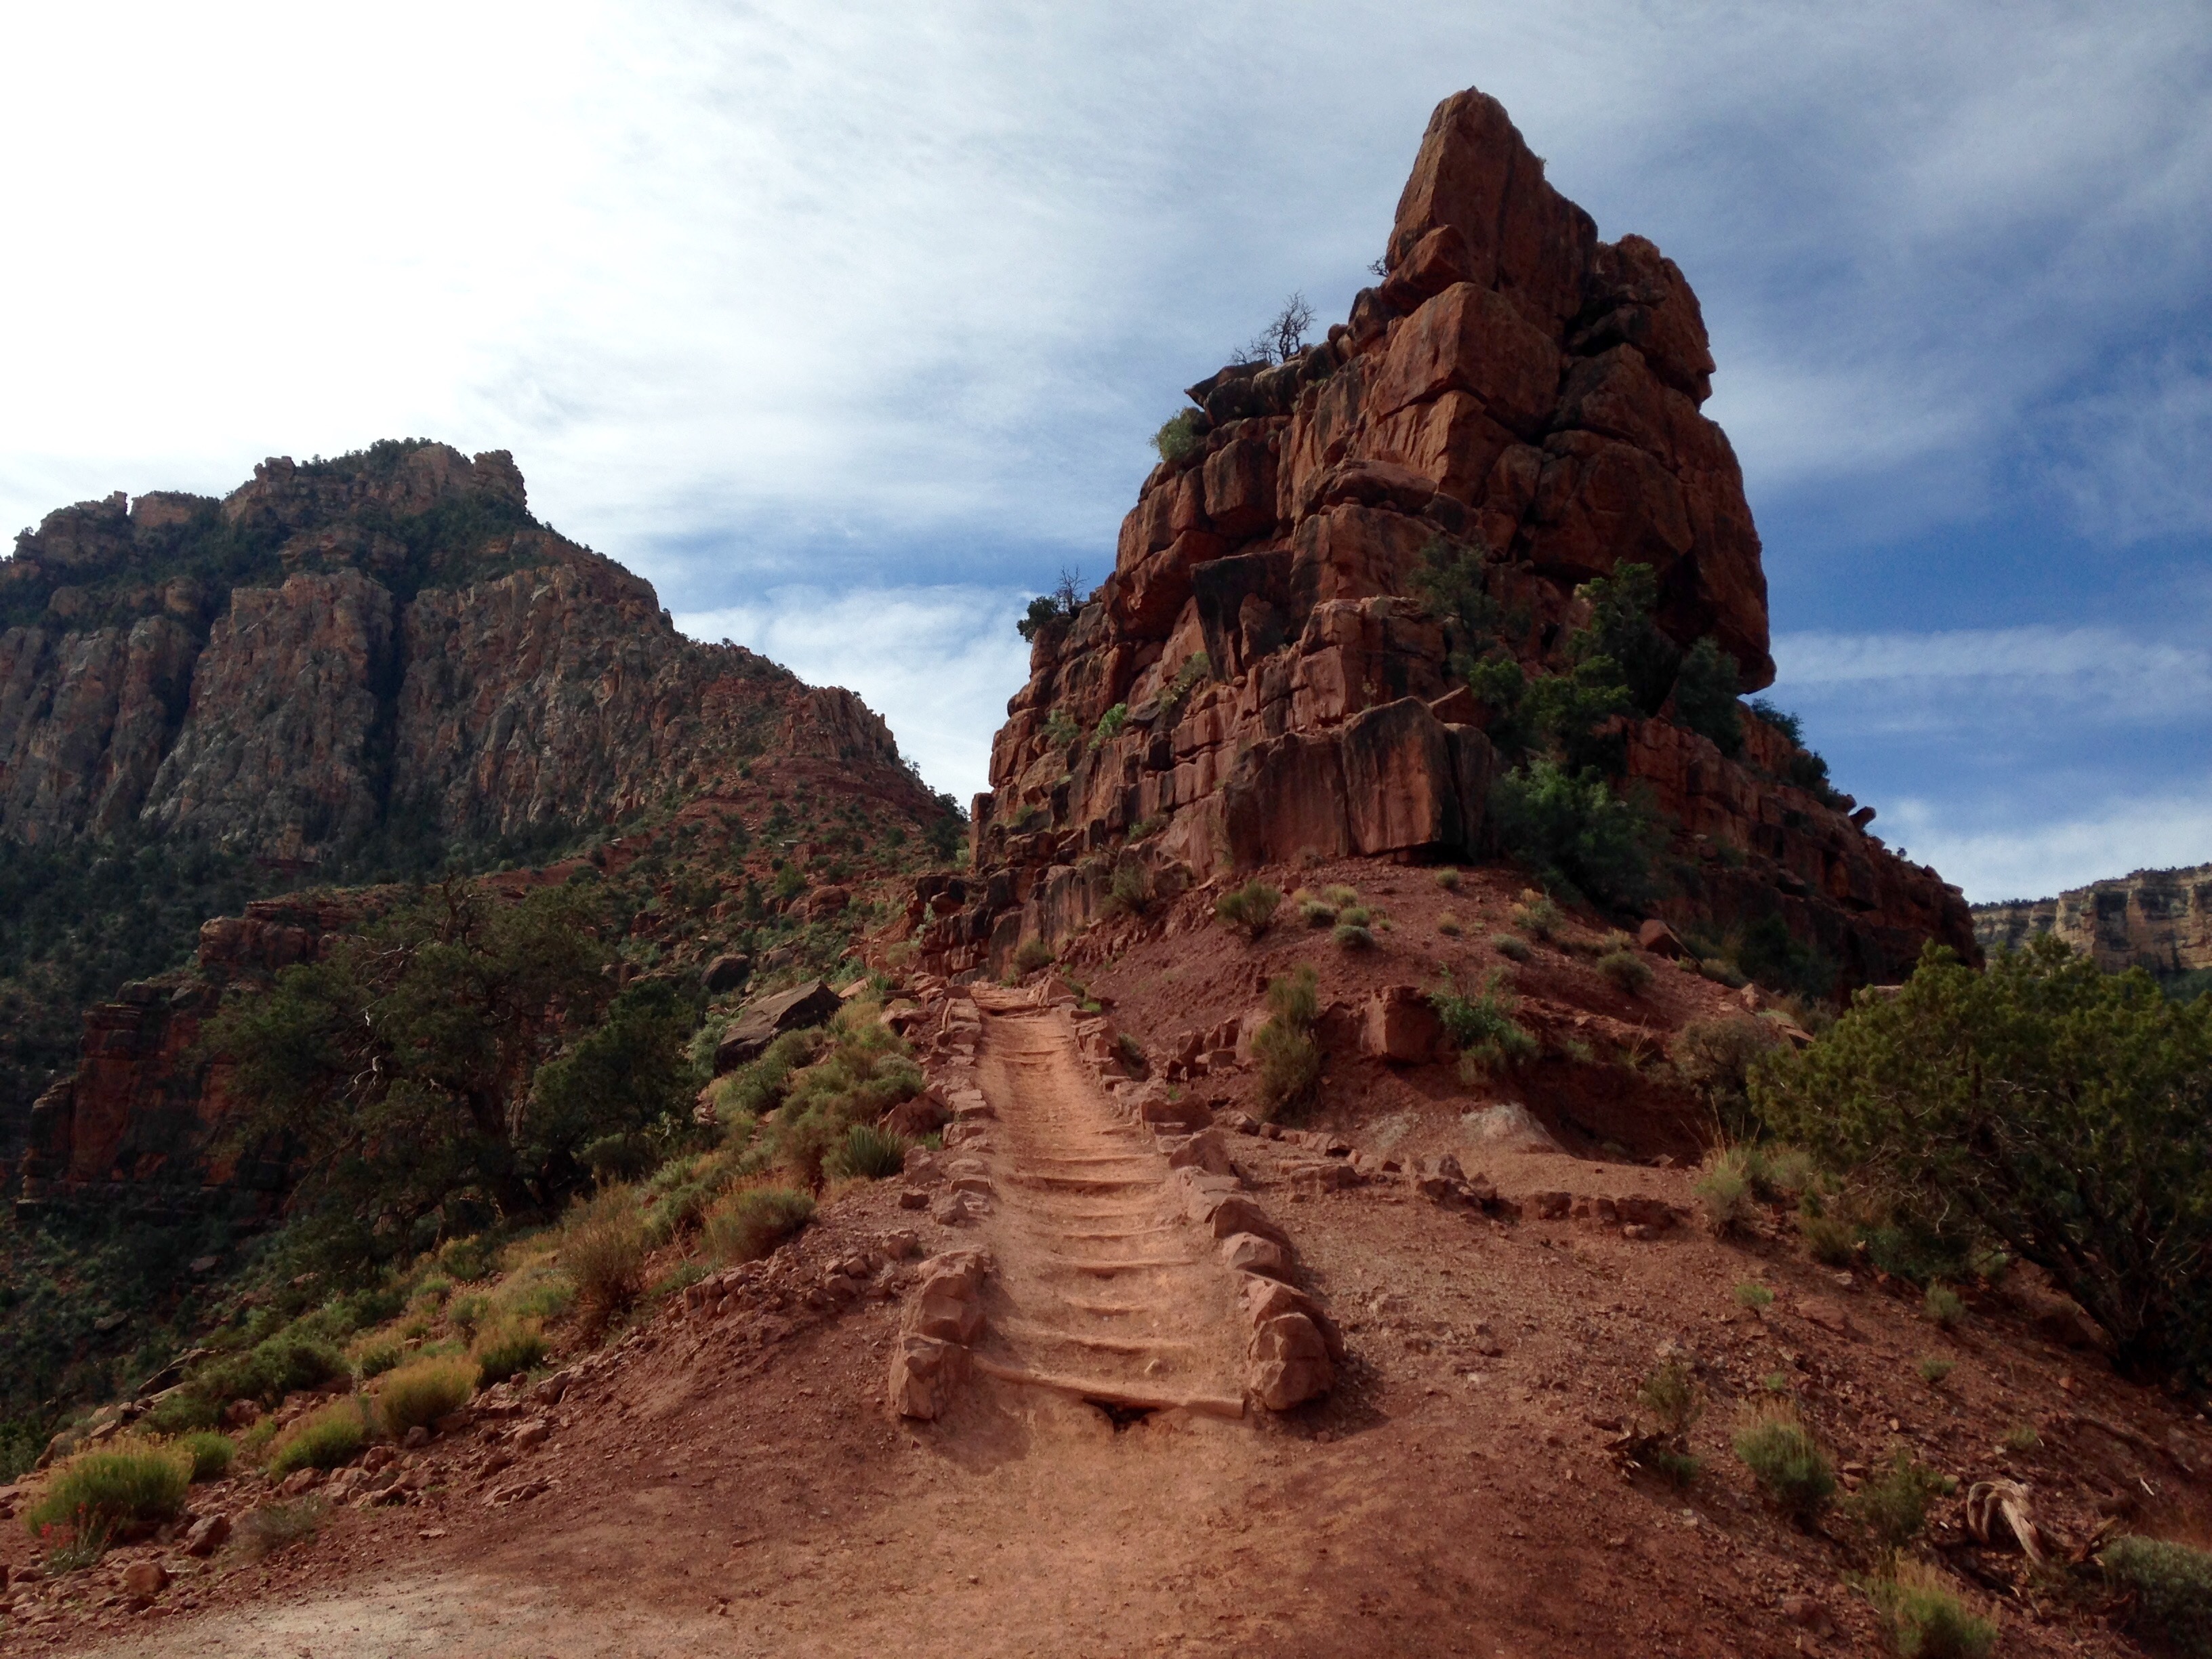
landscape, rock, wilderness, mountain, trail, valley, formation, cliff, arch, park, terrain, national park, material, geology, badlands, plateau, wadi, butte, landform, geographical feature, mountainous landforms